Compassion

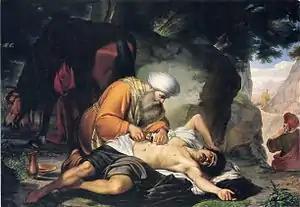
Compassion in action: painting of the parable of the Good Samaritan by Giacomo Conti (1813-1888)

The Christian Bible's Second Epistle to the Corinthians is but one place where God is spoken of as the "Father of mercies" (or "compassion") and the "God of all comfort."